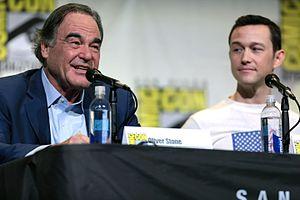
Joseph Gordon-Levitt [ˈd͡ʒoʊsəf ˈgɔɹdən ˈləvɪt] est un acteur, réalisateur, scénariste, producteur et chanteur américain, né le 17 février 1981 à Los Angeles.